I Do Not Care If We Go Down in History as Barbarians

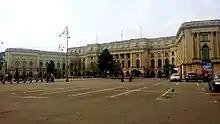
The Royal Palace of Bucharest forecourt, the setting of the re-enactment that takes place in the film

In a square in the centre of Bucharest, a young film director named Mariana is rehearsing a dramatic re-enactment of a dark episode in Romania's history. This was when the fascist regime of Marshal Antonescu joined forces with Hitler in 1941 to invade the Soviet Union, citing two objectives. One was to regain territories that Stalin had seized in 1940 and added to the Soviet republics of Moldavia and Ukraine. The other was to cleanse both these lands and further conquests in Ukraine, particularly Odesa, of Jews and Roma.